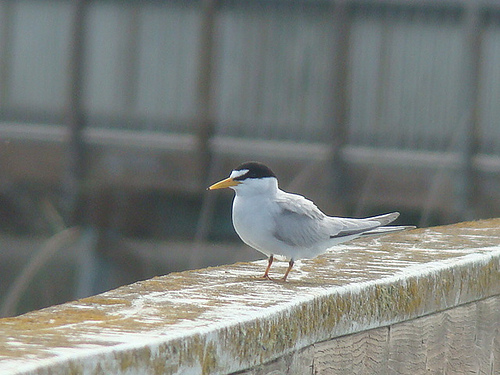
medium bird, mostly white, pale gray wings and tail, black crown and eye strip, yellow bil and feet.
bird has white body feathers, white breast feather, and thick beakthe bird is white with a black crown and a yellow bill and yellow tarsals.
bird with yellow beak, tarsus and feet, white throat, breast, belly and abdomen, grayish white wings
this bird is all white in the breast with grey wings and black eyebrows and a yellow bill.
an all white bird that has a light grey side and black eyering, crown, eyebrow, and a thick long orange bill.
a medium size white bird with an orange beak, grey coverts and secondaries, and black coloring on its superciliary and crown.
this bird has a brown crown, white forehead, grey coverts and secondaries and a white chest.
this mostly white bird has a black crown and a long pointy yellow bill.
this bird is white with gey and has a long, pointy beak.
Species: Least Tern